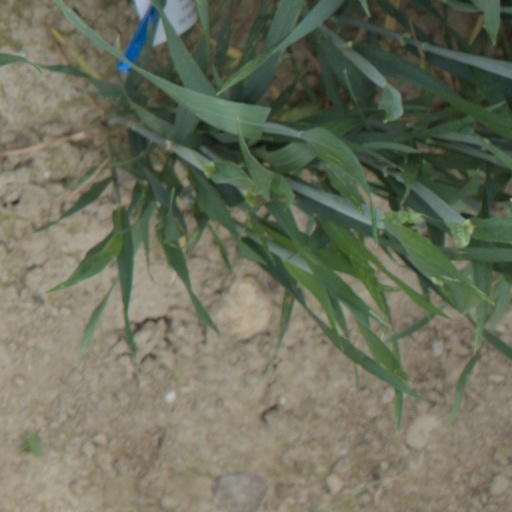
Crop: wheat